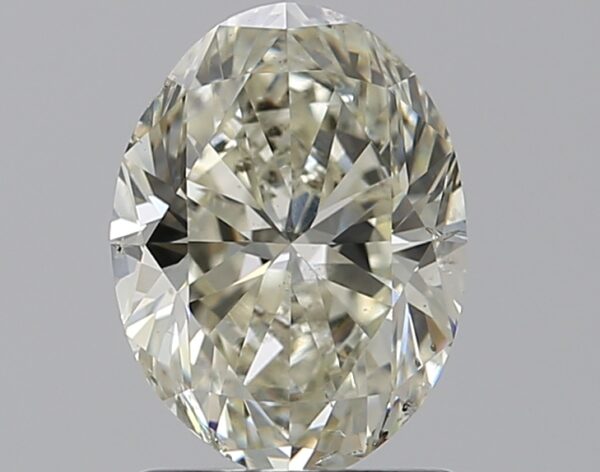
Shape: oval
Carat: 1.5
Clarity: SI2
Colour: L
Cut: VG
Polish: EX
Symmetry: GD
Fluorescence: N
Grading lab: GIA
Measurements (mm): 8.52 x 6.35 x 4.17